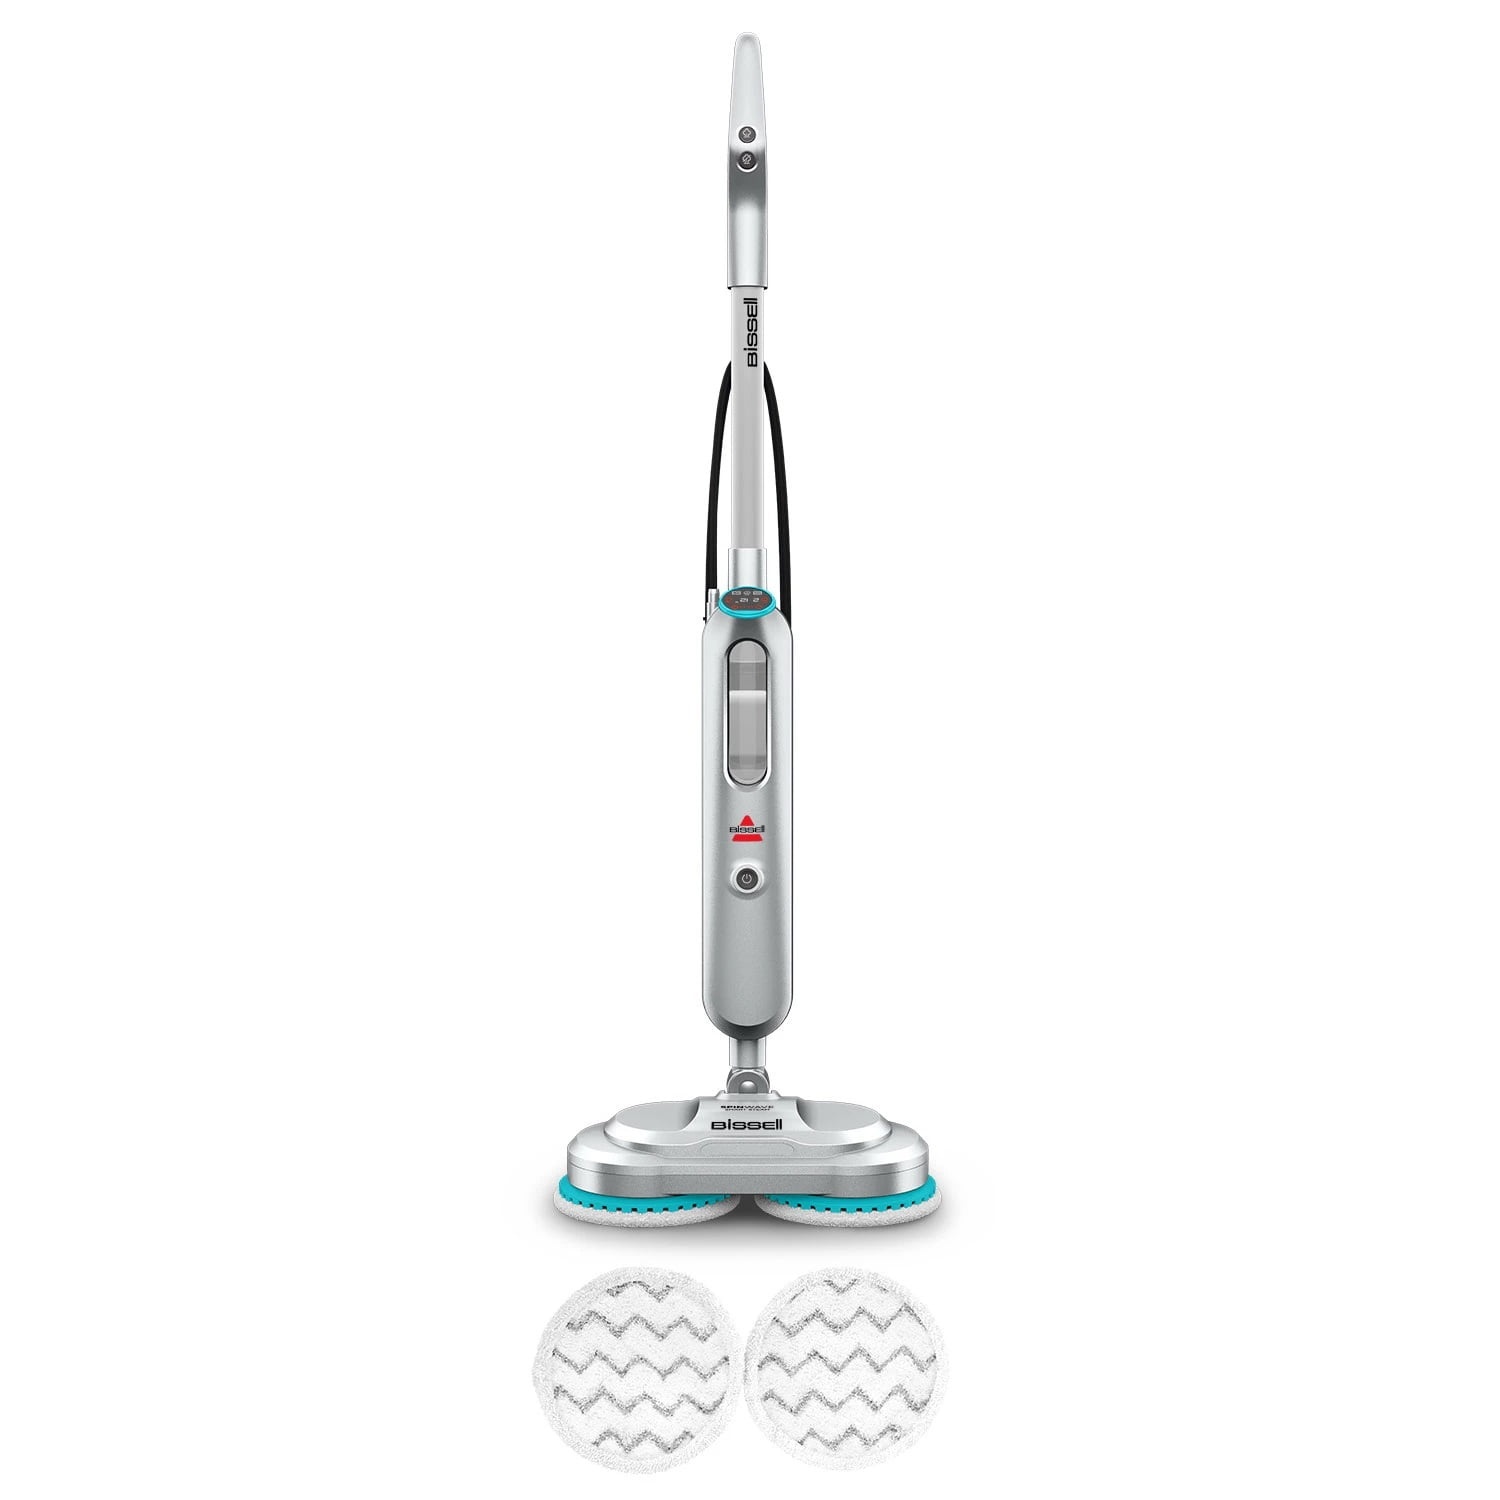
BISSELL SpinWave SmartSteam, Corded, Scrubbing and Sanitizing Mop for Hard Floors with Rotating Mop Pads and LED Display, 3712W
Experience advanced cleaning with the BISSELL SpinWave SmartSteam scrubbing and sanitizing mop. Designed for sealed hard floors, it offers a superior clean without requiring kneeling. The dual rotating pads, which can spin up to 230 rpm, use the natural power of steam, eliminating even the most stubborn messes from pets and spills. Steam is ready in merely 15 seconds, so there's no long wait. This mop sanitizes effectively, killing 99.9% of germs, bacteria, and viruses. The LED display shows cleaning modes, steam readiness, temperature, and floor type. You can customize your cleaning with fingertip mode controls, choosing between two steam levels or a no-steam option to suit different floor types. The swivel head ensures access around furniture and baseboards. With a large removable water tank, refilling is straightforward, allowing extended cleaning sessions. When done, the reusable microfiber pads can be easily washed. A purchase supports the BISSELL Pet Foundation in its mission to save homeless pets. Elevate your cleaning with BISSELL and join us in caring for pets. Our products are proudly designed to eliminate pet messes and odors. Kills 99.9% of germs, bacteria and viruses with steam power Two rotating pads provide steam scrubbing on tough messes LED display shows cleaning modes, steam readiness, and floor types Fingertip controls allow selection of steam levels for different floors LED headlights enhance visibility for cleaning Swivel head design reaches under furniture and baseboards Specifications Brand : BISSELL Color : Gray Assembled Product Weight : 9 lb Model : 3712W Condition : New Manufacturer Part Number : 3712W Assembled Product Dimensions (L x W x H) : 15.40 x 15.40 x 47.40 Inches
Brand: BISSELL
Category: Home & Garden > Household Appliances > Floor & Steam Cleaners > Steam Mops > Upright Steam Mops